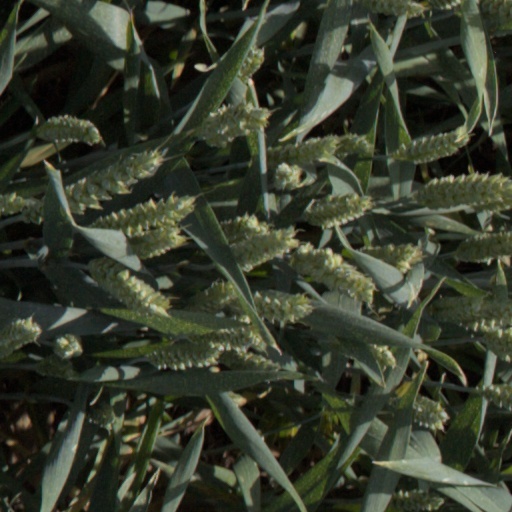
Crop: wheat